Anita Kwiatkowska

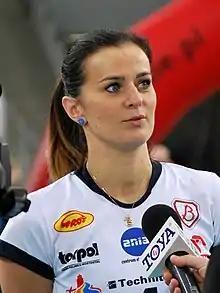

Anita Kwiatkowska, née Chojnacka (born ) is a Polish former volleyball player, playing as a right side hitter. She was part of the Poland women's national volleyball team.